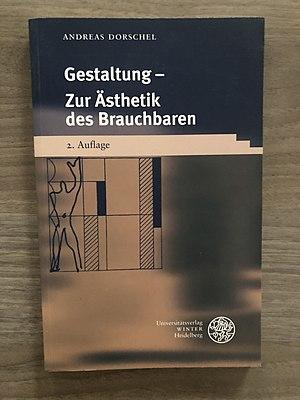
Andreas Dorschel, Gestaltung (2003) Español: Andreas Dorschel, Gestaltung (2003) Italiano: Andreas Dorschel, Gestaltung (2003)